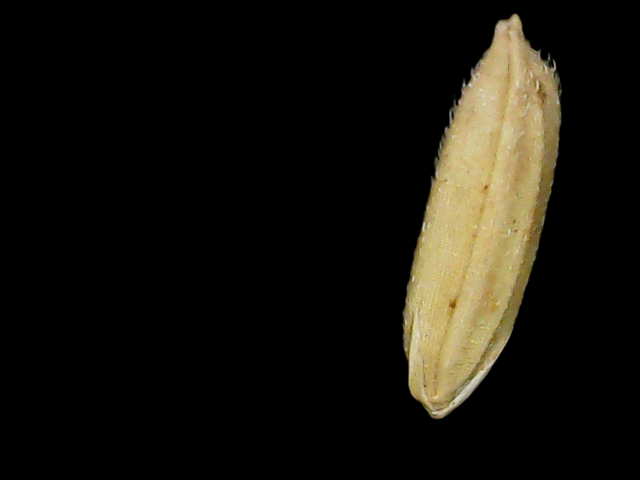
Rice variety: Binadhan11